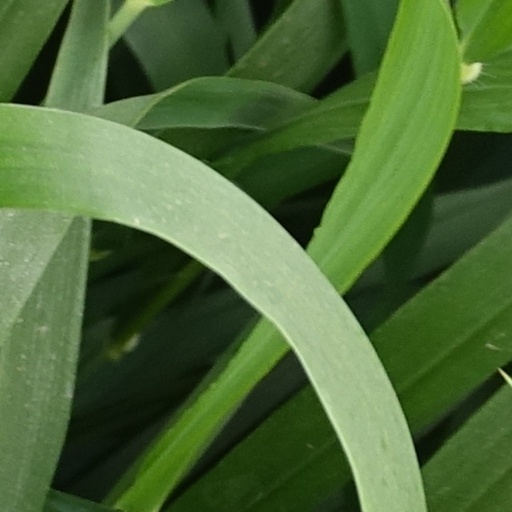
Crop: wheat